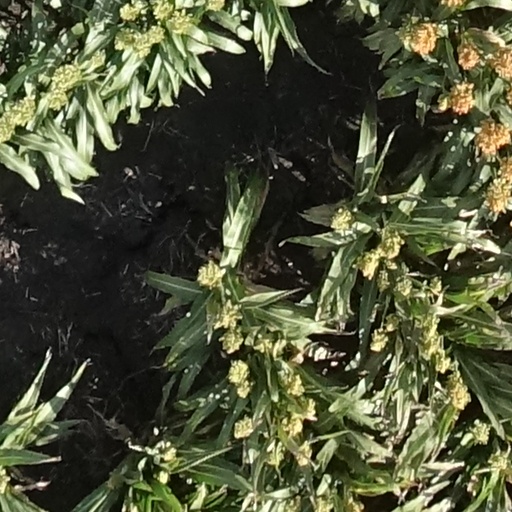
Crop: sorghum